2003 FA Cup final

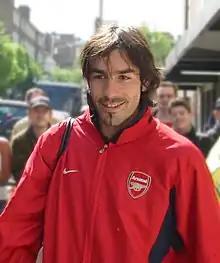
Robert Pires scored the only goal of the final

Arsenal created their first chance inside 24 seconds of the match, when Ljungberg put Henry clear down the right-hand side. The striker used his pace to get the better of Lundekvam, only to have his shot blocked by Southampton goalkeeper Antti Niemi. Bergkamp's goal effort in the eighth minute was cleared off the line by full back Chris Baird, after Niemi fumbled Henry's initial shot. Southampton fashioned their first opportunity in the 15th minute through a high cross; in spite of unsettling the Arsenal defence, the unmarked Svensson volleyed over the bar. Baird moments after won the ball in midfield and curled a shot that left Seaman "scrambling across his goal to save". Seven minutes before the break, Arsenal went into the lead. Henry, receiving the ball from Parlour, slipped it into Bergkamp down the right. He in turn fed the ball to Ljungberg, whose shot was blocked. The ball rebounded in the direction of Pires, who took one touch to set himself and another to fire into the goal at the near post, despite Niemi getting a hand to the ball. Arsenal missed further chances to extend their lead when a cross from the right by Henry was shot over the bar by Pires and from the same area, Bergkamp's "cross-cum-shot" was missed by Ljungberg.